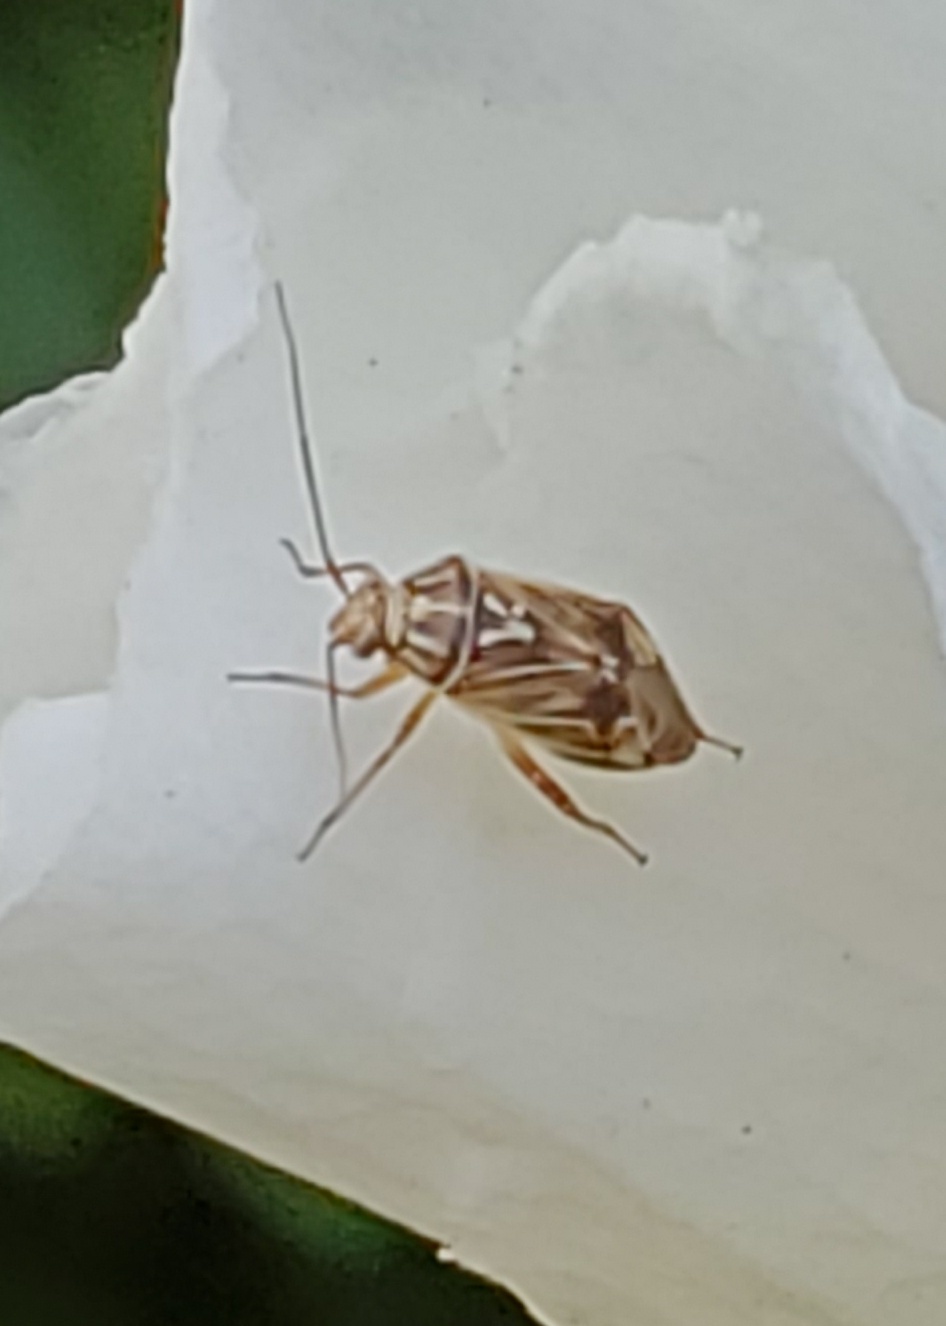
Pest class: lygus_bug